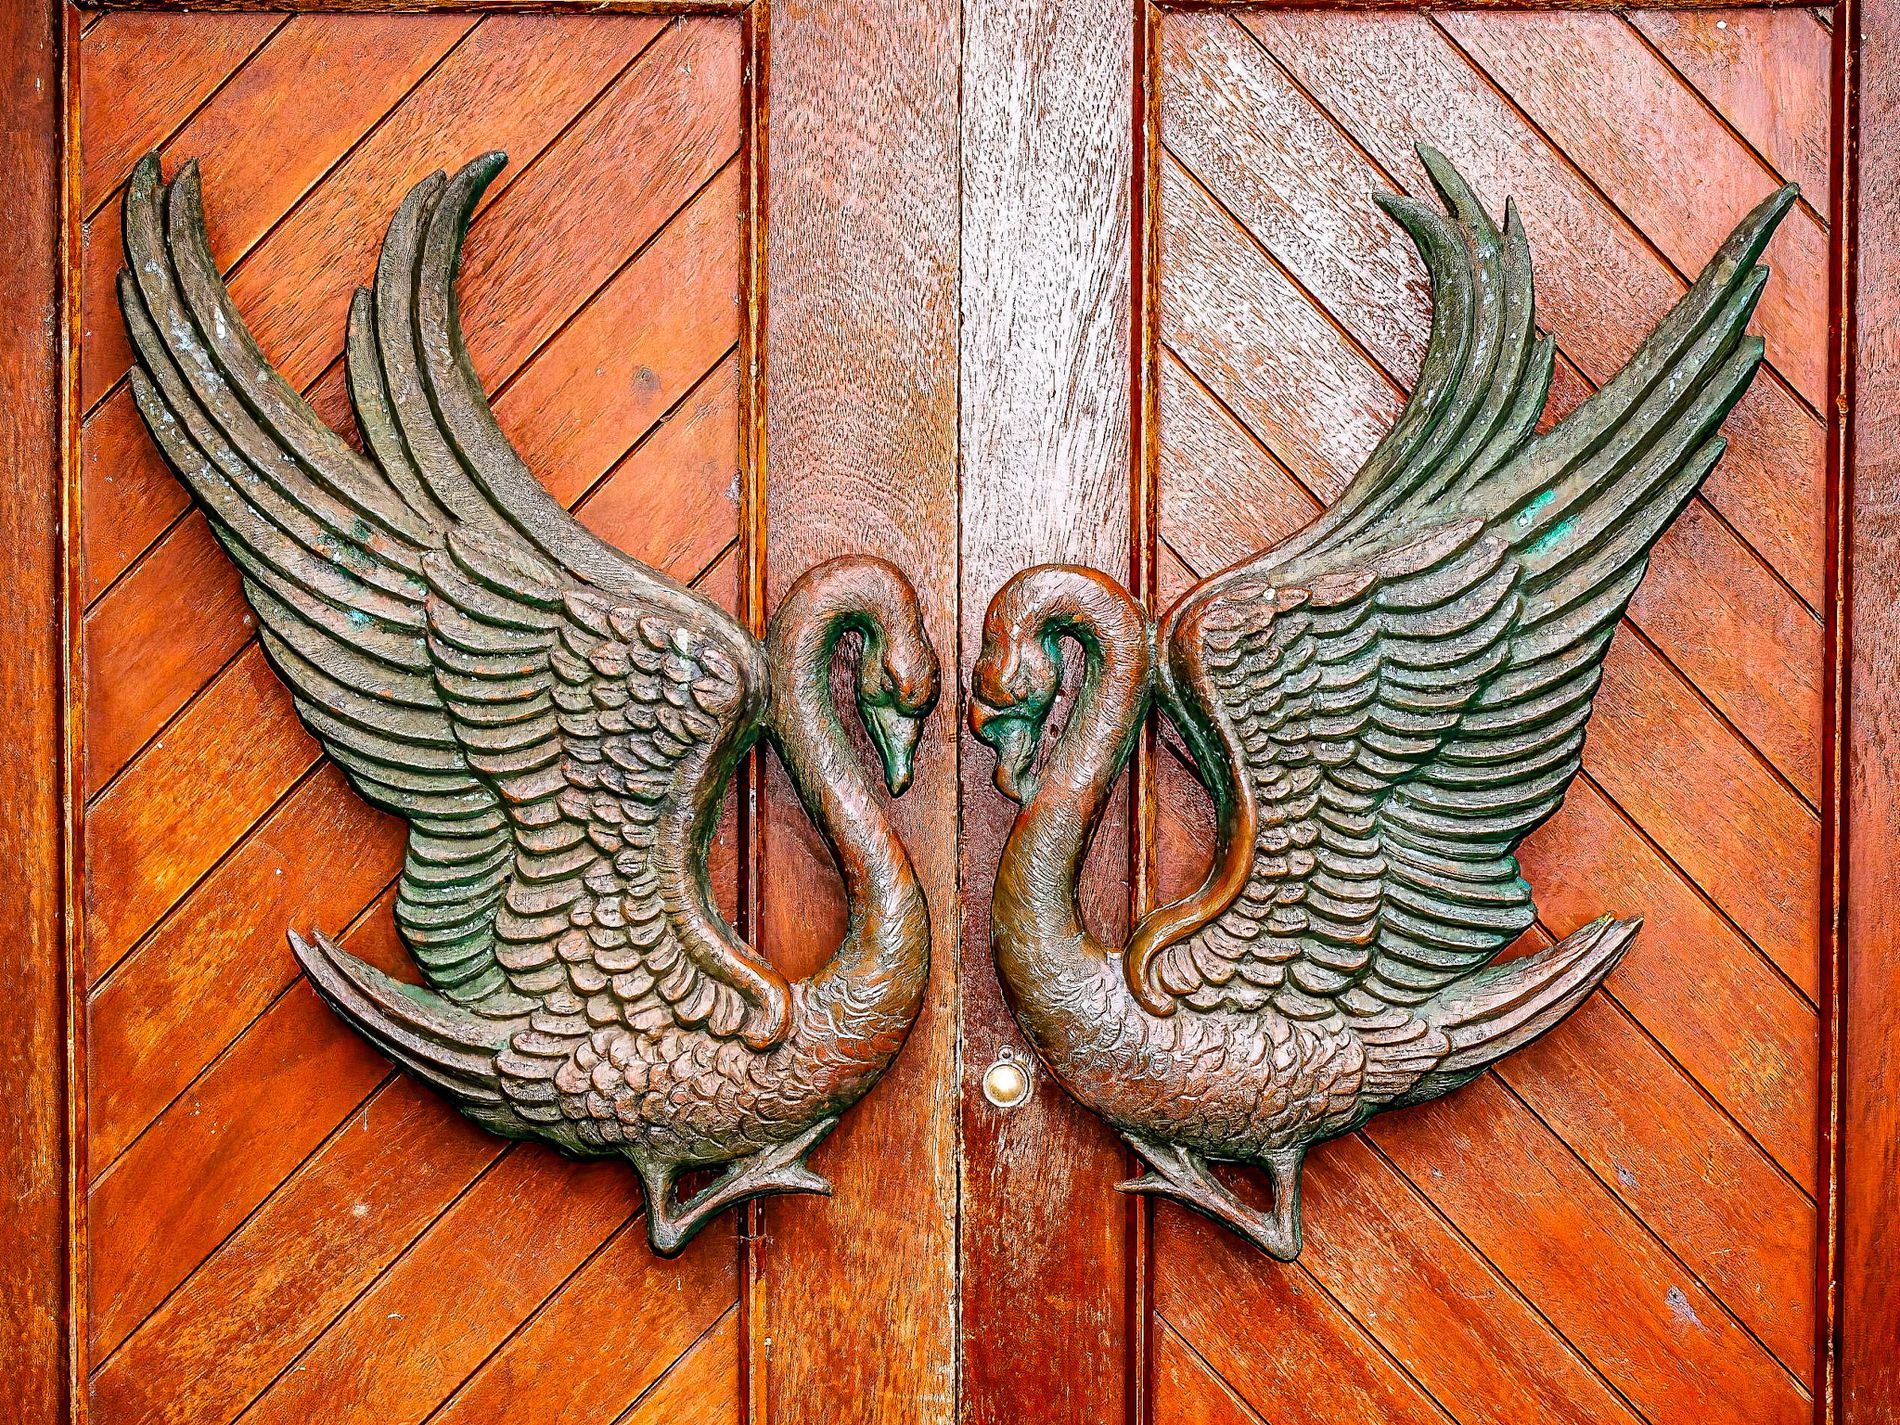
wooden door
The image is a wooden door and a pair of ornate metal swan door knockers attached and a handle in the middle.
 The swans are facing each other with their wings spread wide.
The image is an eye level view of a wooden door with swan knockers.
 The photo style is portrait style.
Labels: Wood, Hardwood, Animal, Bird, Stained Wood, Emblem, Symbol, Corrosion, Rust, door, swan, Magic eye, Handle
Camera: OLYMPUS IMAGING CORP. E-300
Aperture: F5.6
Exposure: 1/80 sec
ISO: 400
Focal length: 45.0 mm